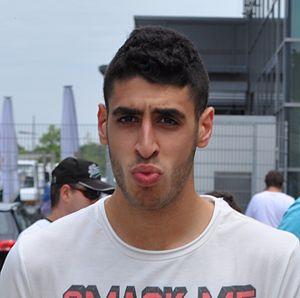
Tolga Ciğerci, né le 23 mars 1992 à Nordenham, est un footballeur allemand. Il évolue au poste de milieu de terrain au Fenerbahçe SK.